Princeton University Band

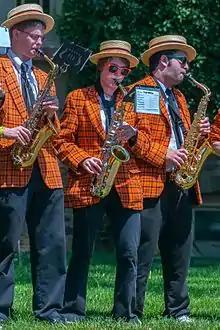
The PUB's uniforms haven't changed much over the years, but members are fond of augmenting them with funny sunglasses and pins, known as "flair"

To placate the concerns of administrators and alumni at Princeton, the PUB hired Jack Hontz, a marching band director from Strath Haven High School in Pennsylvania, as a musical advisor. The brother of a former band member, Hontz helped the band make the most out of its musical performances and steered the band away from behavior that may have attracted the ire of the university. While very helpful, Hontz filled only a consultory role for the PUB until his death in the summer of 2017, offering advice only when it was needed and leaving all leadership and decision-making responsibilities to the students. The PUB has since hired Joe Bongiovi, director of bands at Princeton High School and founder of the Philadelphia Jazz Orchestra, as their musical advisor.